Old Savonoski Site

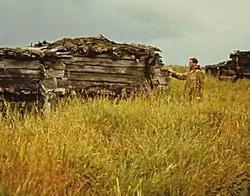
1940 image of food caches at site

The Old Savonoski Site is the former site of a native village in Lake and Peninsula Borough, Alaska, that was buried by ash in the June 1912 eruption of the Novarupta Volcano. The site is located near the confluence of the Savonoski and Ukak Rivers, and is within the bounds of the Katmai National Park and Preserve. The site was visited by archaeologists in 1953, who identified a number of surviving elements, including fifteen barabaras, or semi-subterranean dwellings.